Robert Dudley, 1st Earl of Leicester

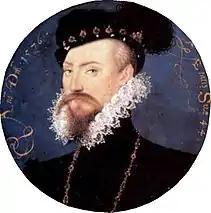
Robert Dudley in 1576, aged 44, as is stated in the margin. Miniature by Nicholas Hilliard

Lettice Knollys was the wife of Walter Devereux, 1st Earl of Essex, and a first cousin once removed of Queen Elizabeth on her mother's side. Leicester had flirted with her in the summer of 1565, causing an outbreak of jealousy in the Queen. After Lord Essex went to Ireland in 1573, they possibly became lovers. There was much talk, and on Essex's homecoming in December 1575, "great enmity between the Earl of Leicester and the Earl of Essex" was expected. In July 1576 Essex returned to Ireland, where he died of dysentery in September. Rumours of poison, administered by the Earl of Leicester's means, were soon abroad. The Lord Deputy of Ireland, Sir Henry Sidney, conducted an official investigation which did not find any indications of foul play but "a disease appropriate to this country ... whereof ... died many". The rumours continued.